Mat Rogers

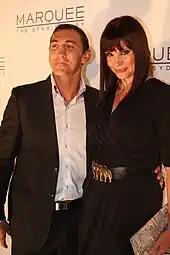
Mat Rogers with wife Chloe Maxwell, 2012

Rogers married model and media personality Chloe Maxwell on the Gold Coast on 26 October 2008. Rogers has four children: Jack and Skyla from a previous relationship, Max Danger (born 5 June 2006) and daughter Phoenix (born 21 September 2007) with current wife Chloe.